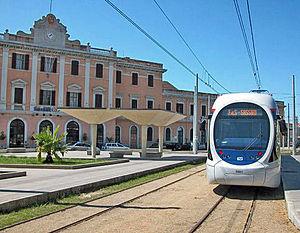
Le tram-train est un véhicule dérivé du tramway, apte à circuler à la fois sur des voies de tramway en milieu urbain et sur le réseau ferroviaire, afin de relier sans rupture de charge des destinations situées dans le périurbain, voire au-delà.